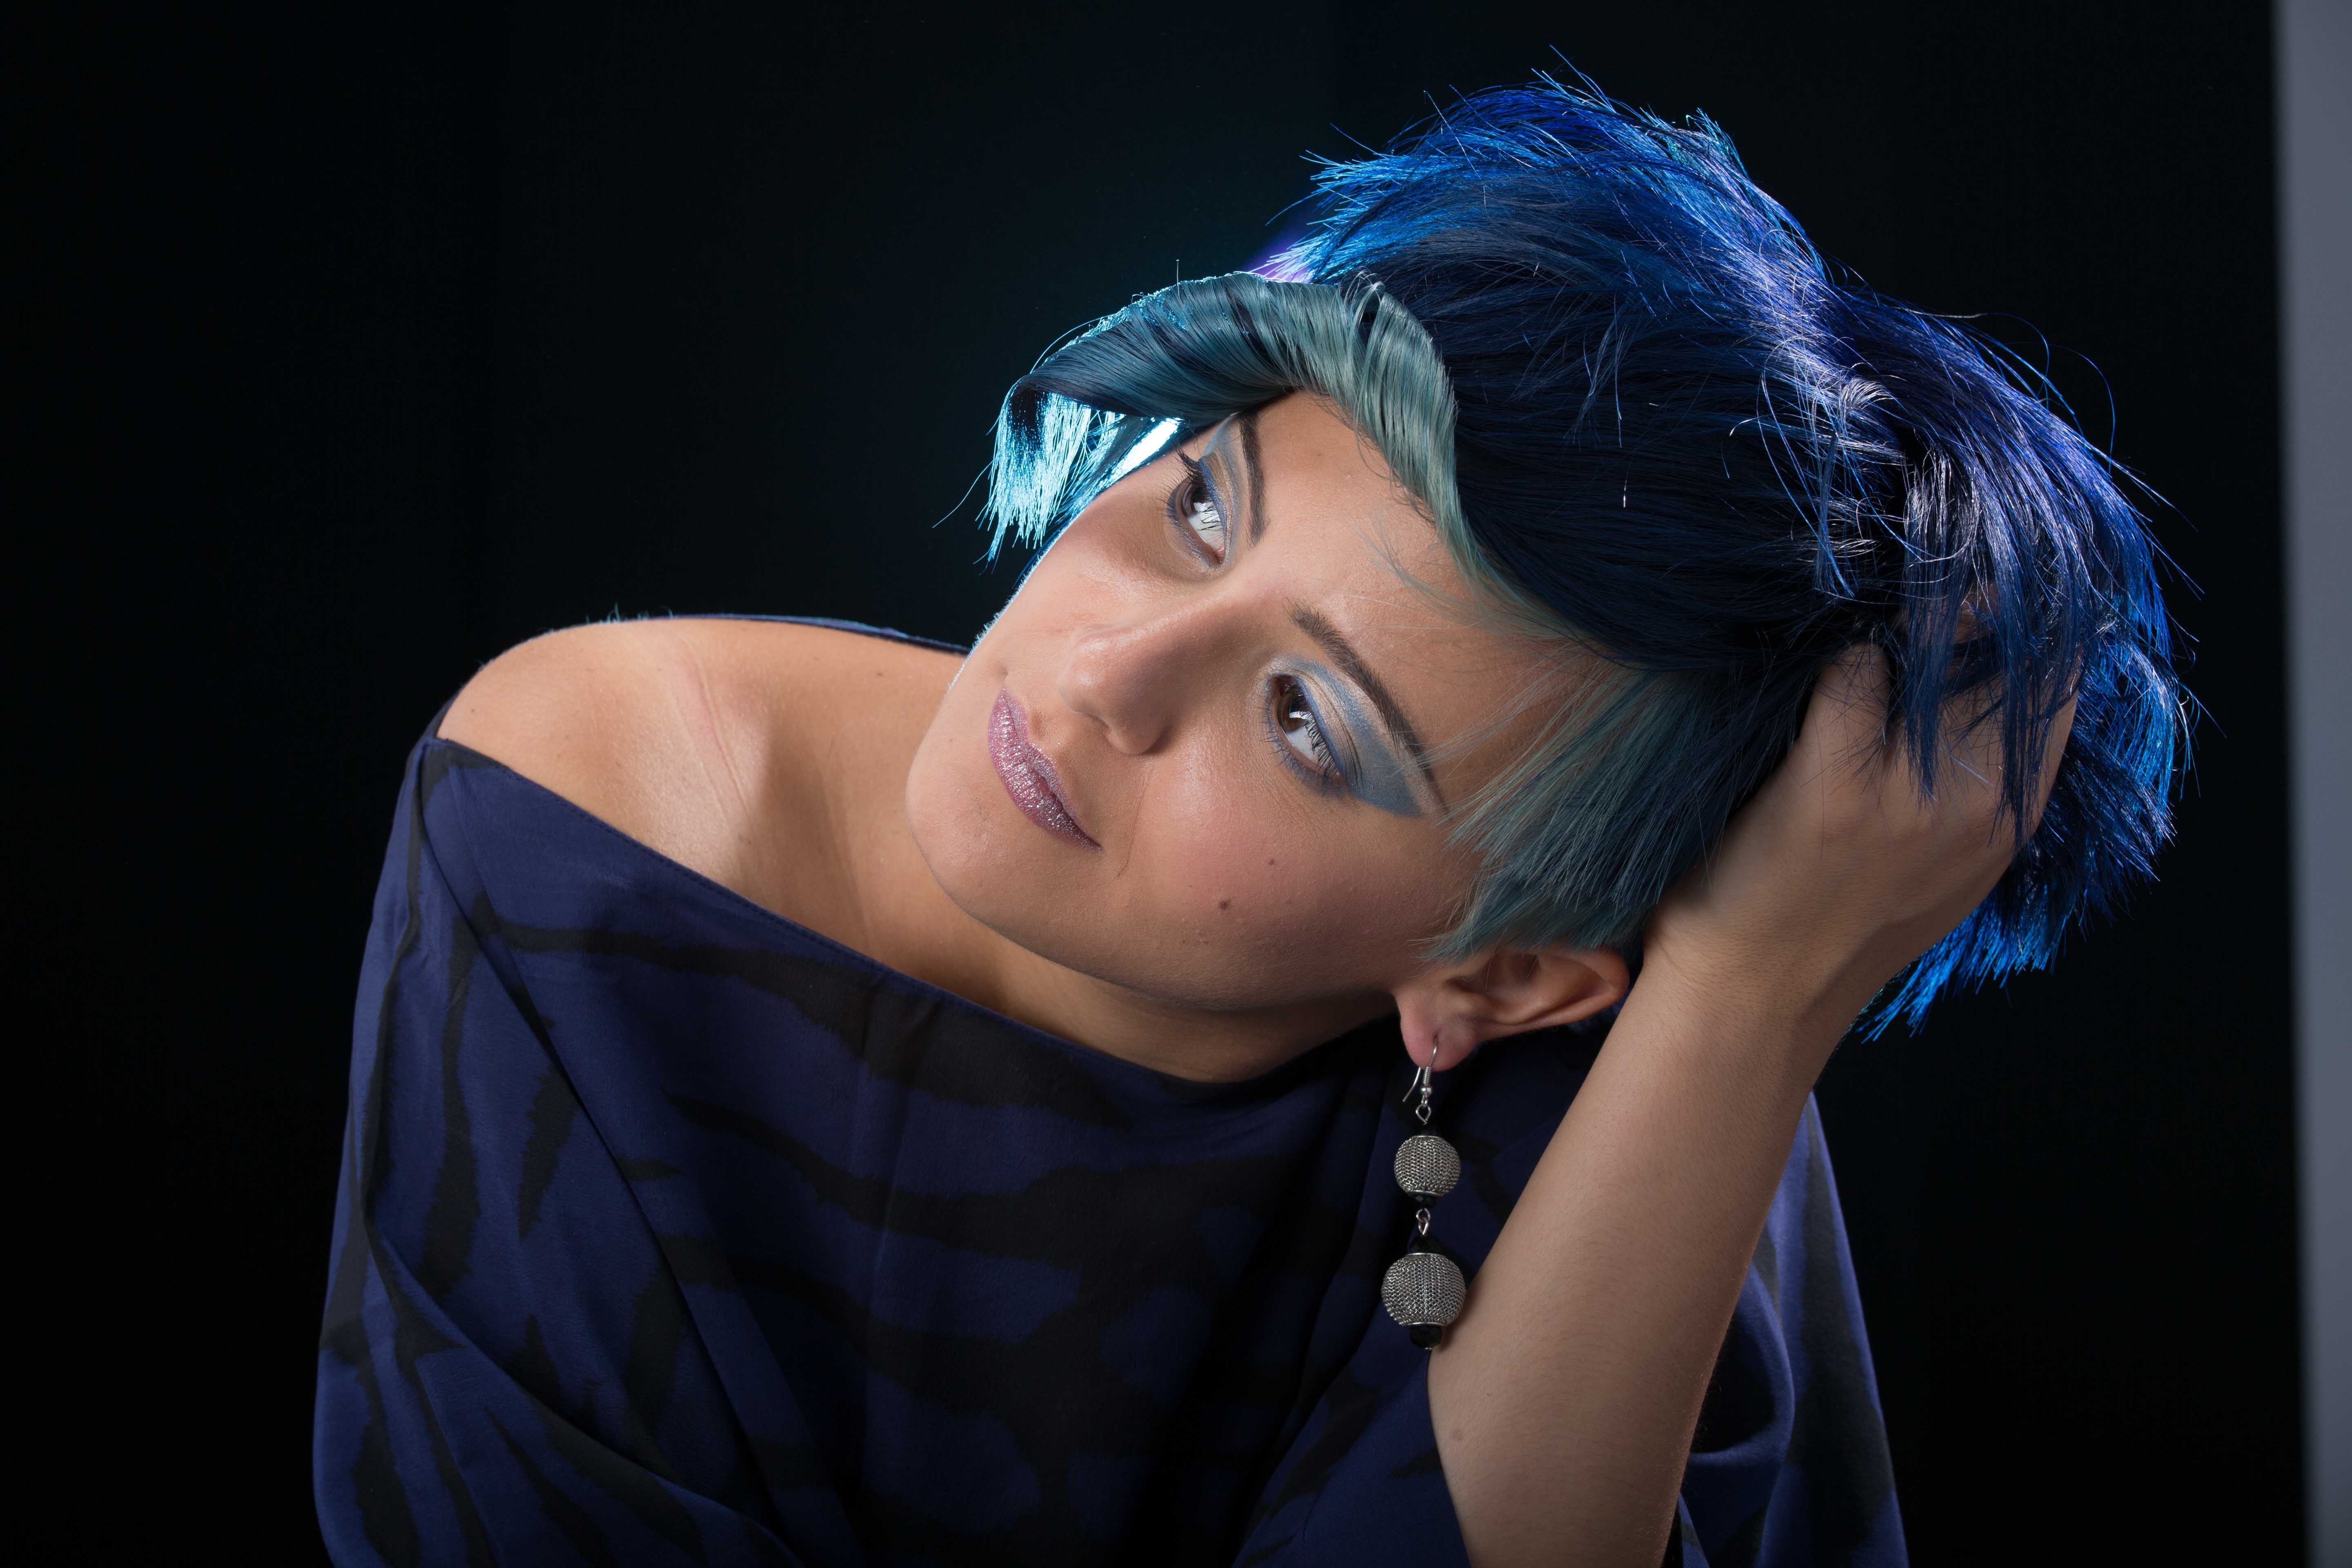
person, girl, woman, hair, photography, singer, portrait, model, fashion, blue, lady, blue hair, face, eye, singing, beauty, models, trick, photo shoot, sense, colorimetry, short haircut, portrait photography